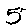
Label: 5